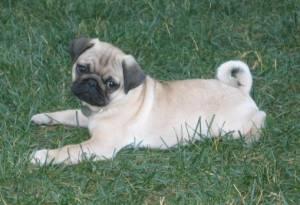
Breed: pug